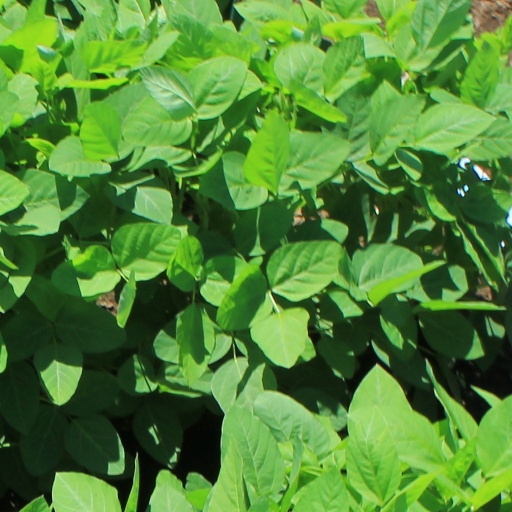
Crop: soybean